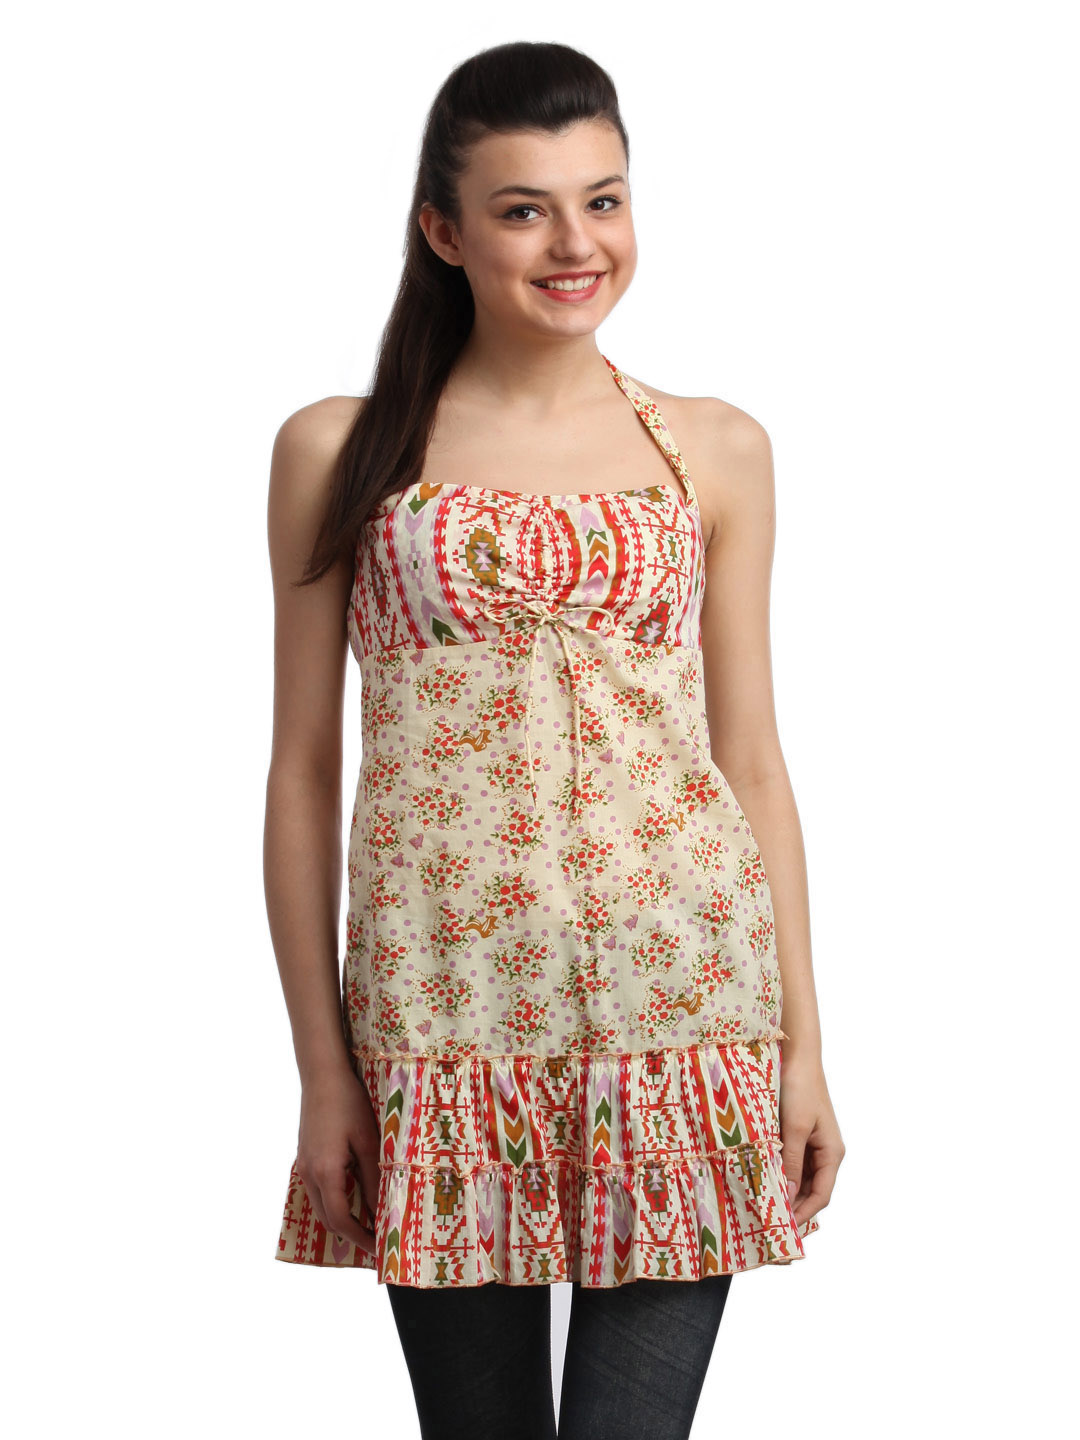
Remanika Women Multi Coloured Top
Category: Apparel / Topwear / Tops
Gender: Women
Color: Cream
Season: Summer 2012
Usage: Casual